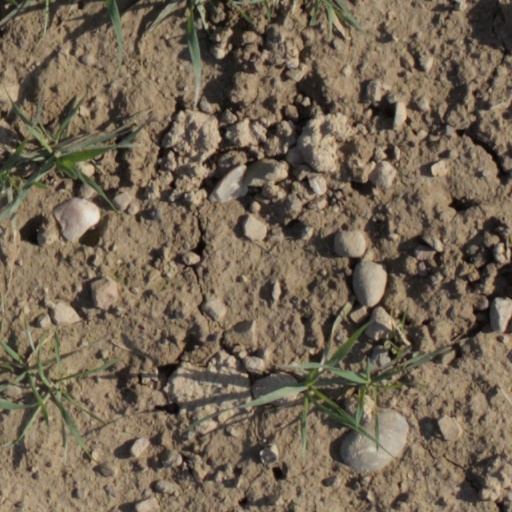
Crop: wheat